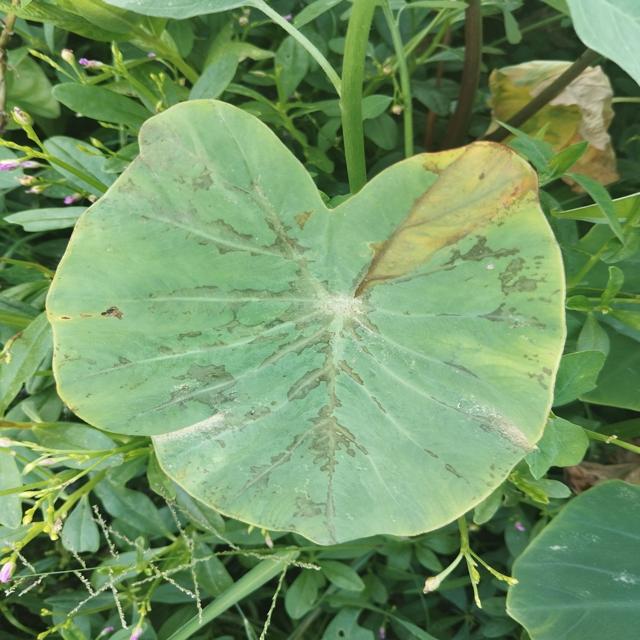
Label: Mid_Blight